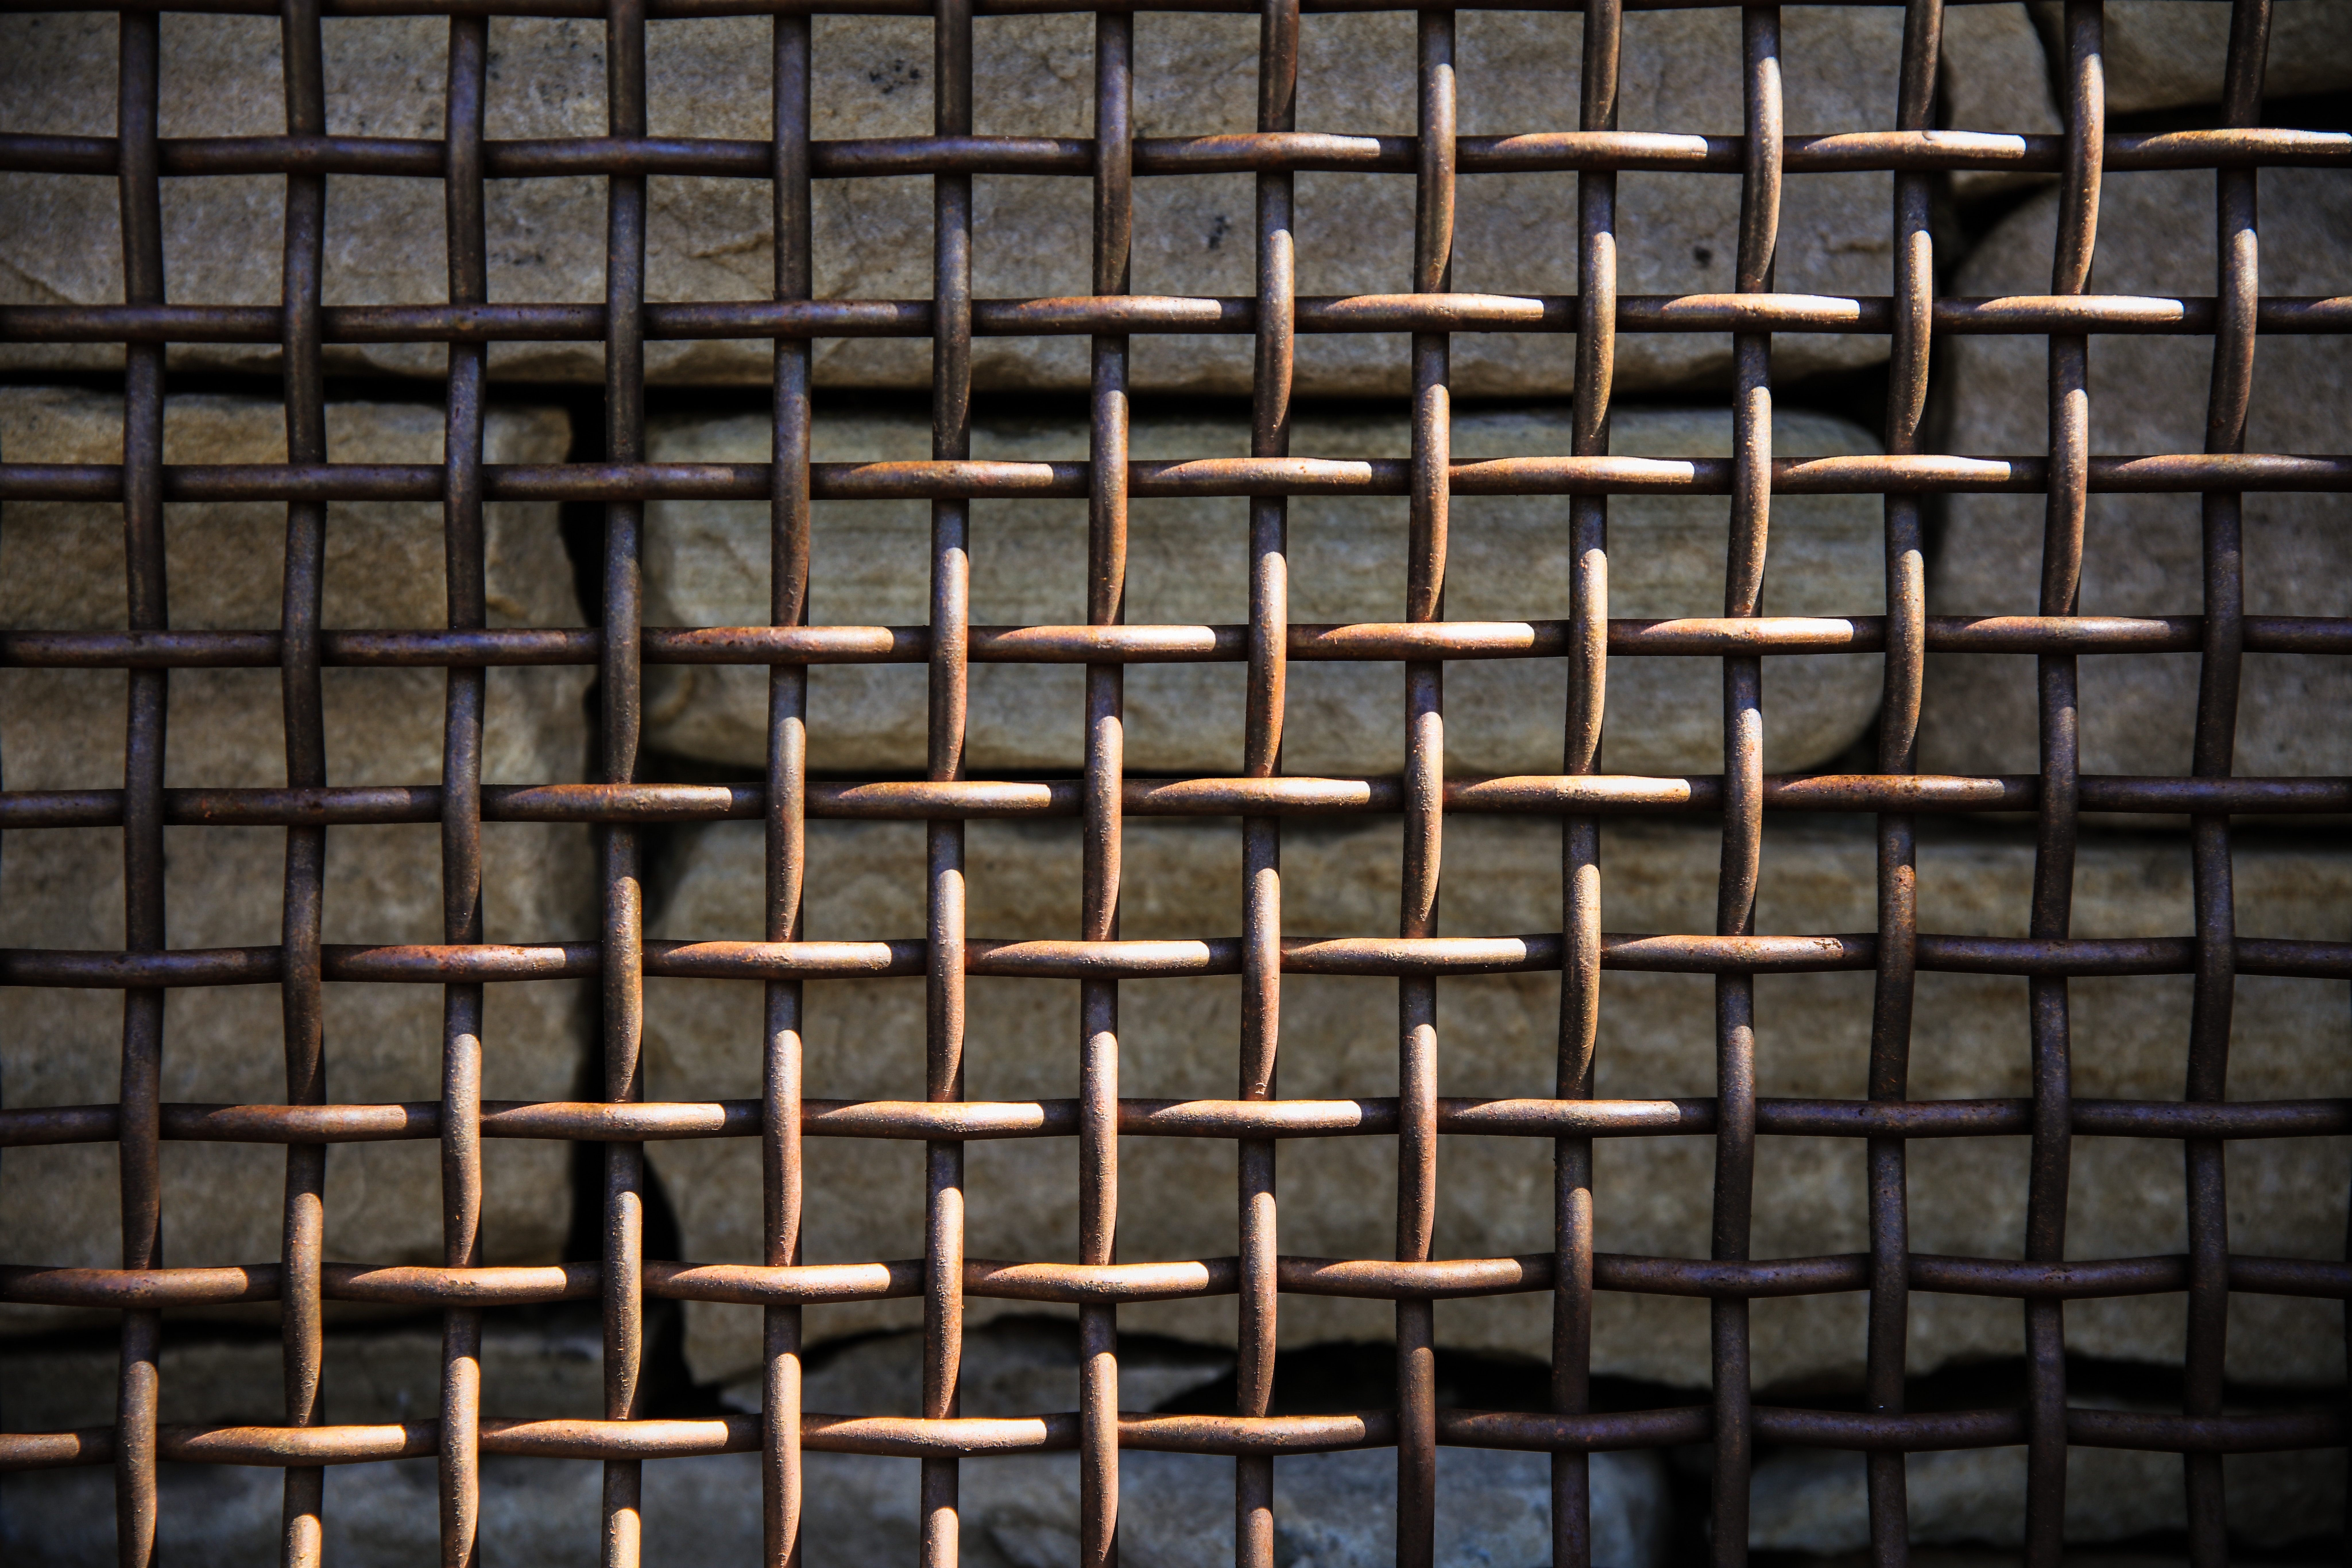
wood, texture, floor, wall, pattern, line, metal, brick, material, art, design, symmetry, grid, shape, flooring